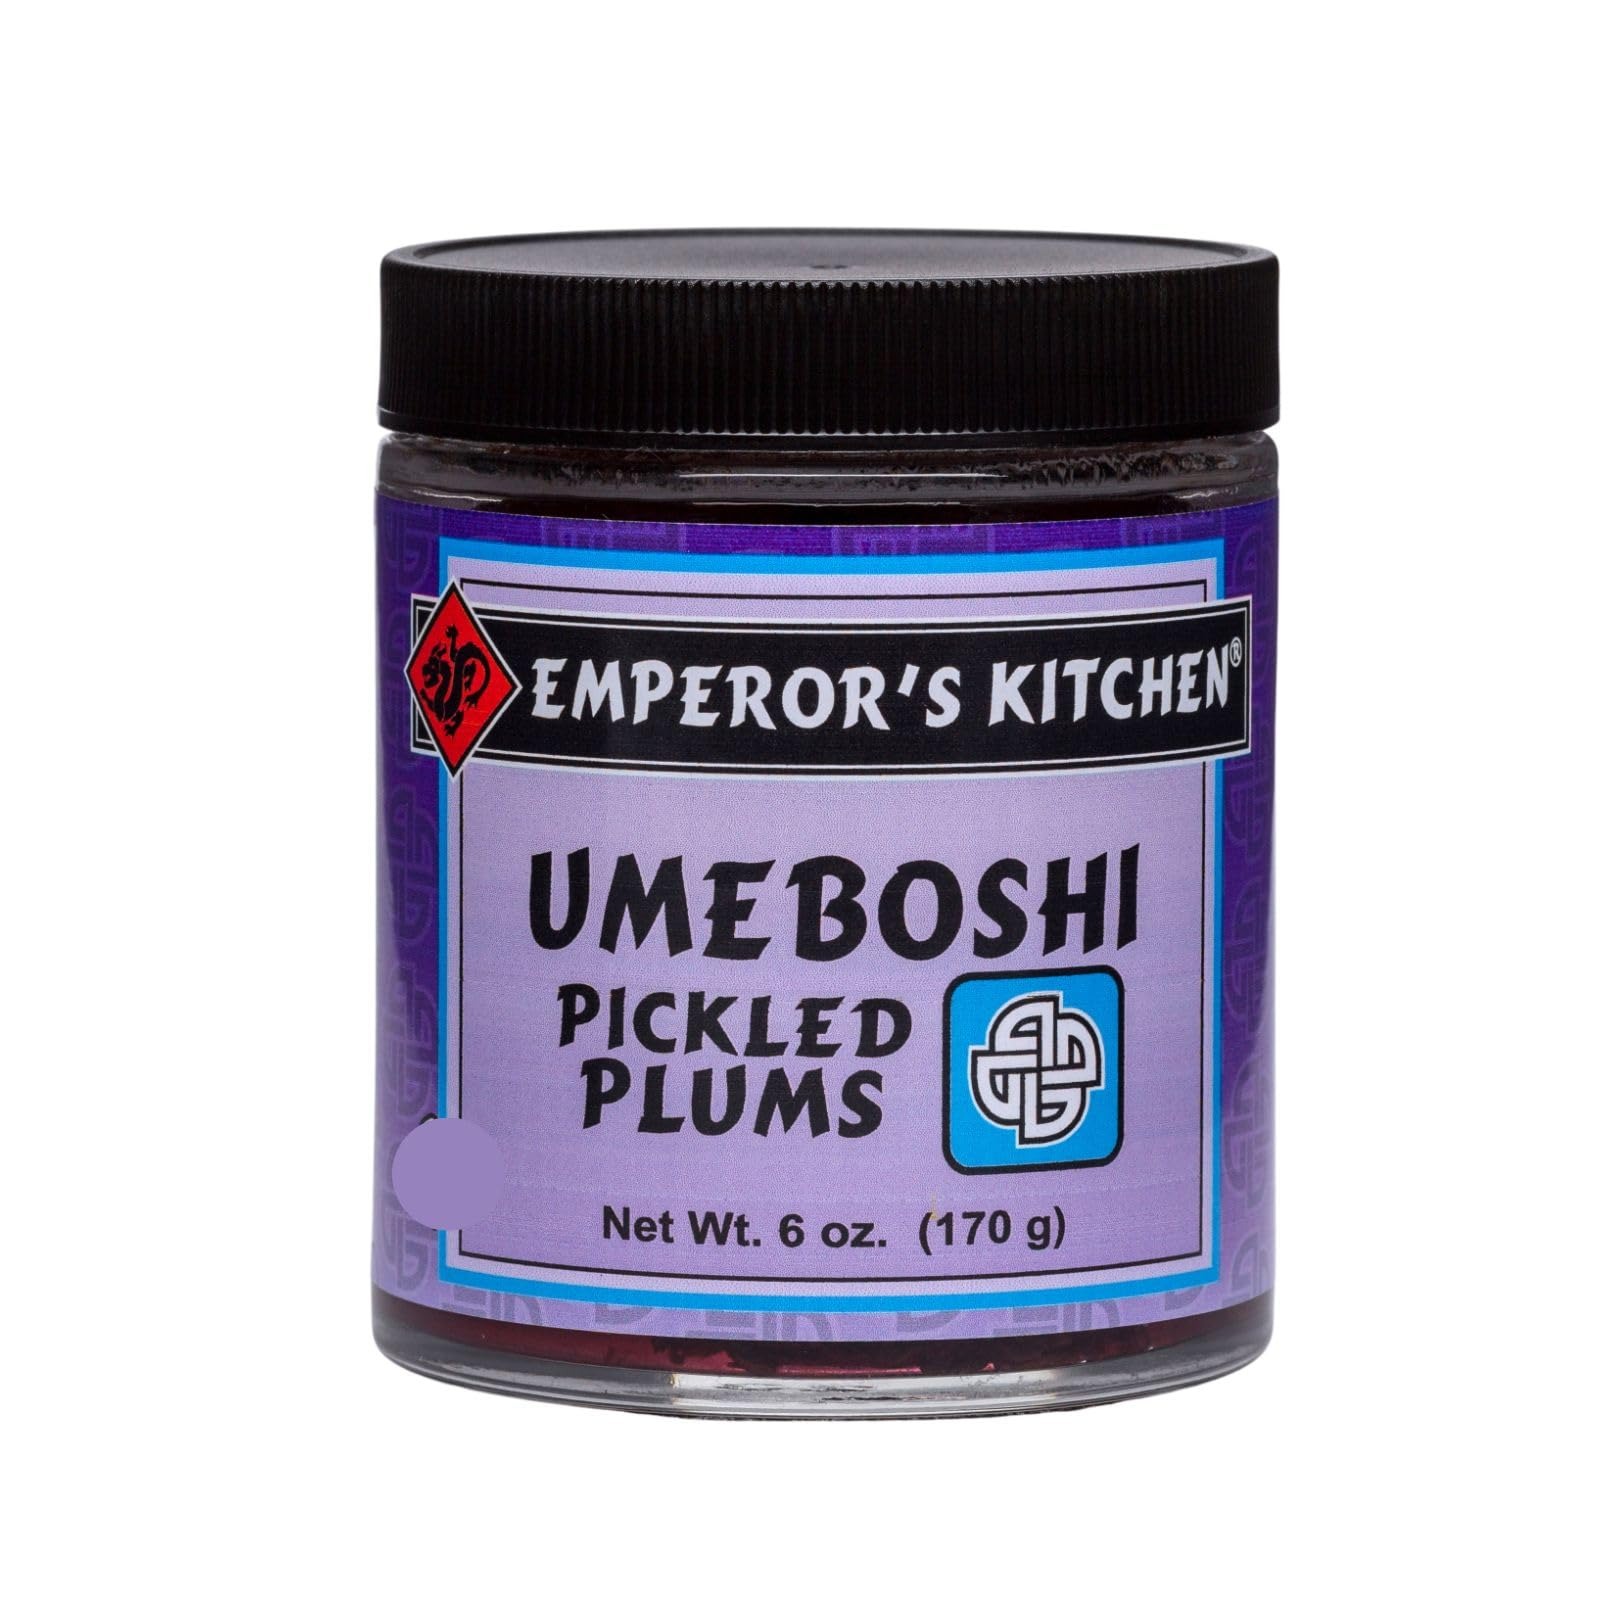
Item Name: Emperor's Kitchen Umeboshi Pickled Plums, Traditional Japanese Salt-Pickled Plums with Shiso, 6 oz jar
Bullet Point 1: The perfect compliment to sushi. commonly enjoyed in Japan in nori rice balls, sauteed dishes, and with greens, such as cabbage and kale.
Bullet Point 2: Known for their tartness, ume plums are also ideal for adding tangy flavor to dressings, dips, sauces. Ume plums are also a delicious accompaniment to meat and fish.
Bullet Point 3: Our ume plums are harvested, sun-dried, and aged in Japan with traditional ingredients and methods.
Bullet Point 4: Umeboshi plums are an alkaline food used in Japan since ancient times as a digestive aid.
Bullet Point 5: Ingredients: Umeboshi (Japanese Plum), Shiso (perilla leaves), Sea Salt
Product Description: Traditional Japanese pickled plums with sea salt and red shiso leaves which give our plums their rich color.
Value: 1.0
Unit: Count

Price: 17.5